Siege of Godesberg

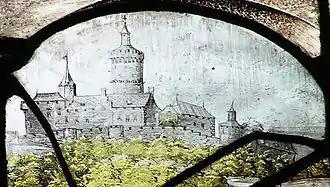
The Godesburg before its destruction, as depicted on a church stained-glass window circa 1500. This drawing is believed to be the only surviving detailed picture of the castle as it looked before its destruction. The image shows the structure as seen from the north; St. Michael's Chapel is visible on the right, in the foreground

The fortification originally had been constructed in the medieval style. In the reign of Siegfried II of Westerburg (1275–1295), it successfully resisted a five-week siege by the Count of Cleves. Successive archbishops continued to improve the defenses with stronger walls, adding levels to the central "Bergfried", which was cylindrical, not square like many medieval "donjons". In addition to the construction of the small residence, these archbishops also expanded the inner works to include dungeons and a chapel; they fortified the walls with towers and crenelations, added a curtain wall, and improved the roads that led to the entrance in a series of switchbacks. By the 1580s, the Godesburg was not only the favorite residence of the Elector, but also an elaborate stone fortress. Although it retained some of its medieval character, it had been enhanced partially in the style made popular by Italian military architects. The physical location on the mountain did not permit the star-shaped "trace italienne"; nevertheless, the Godesburg's cordons of thick, rounded walls and massive iron-studded gates made its defenders formidable adversaries. Its height, some above the Rhine on the peak of a steep hill, made artillery assault difficult. The approach road, with its hairpin turns, made battering rams impractical. The turns, overlooked by the castle wall, made foot assault dangerous and slow. Defenders could fire down on attackers from many angles.